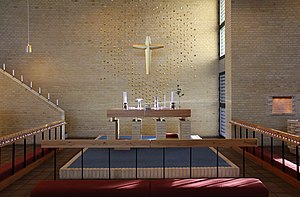
Simon Peters Kirke (Kolding)
Alteret i Simons Peters Kirke i Kolding. 2010
Såvel alterbord som dåbsfad bæres af grundmurede, enkle fundamenter. Dåbsfad og alterets to store lysestager er udført i sølv af guldsmed Bent Gabrielsen, som tillige har tegnet og udført alterbaggrunden i samarbejde med kirkens arkitekt, Holger Jensen. Den består af et forgyldt, tomt kors omgivet af 350 ""prismer"", udført i træ og belagt med bladguld. Disse ""prismer"" giver forskellige lysvirkninger, som afhænger af den belysning, som trænger igennem de høje ruder ved siden af alteret og i kirkerummets bagerste del. Altersølvet er lavet af sølvsmed Hjørdis Haugaard, Kolding. Alteret er altid smykket af en enkelt rød rose. Kun ved højtiderne og særlige lejligheder suppleres denne enkle blomsterudsmykning med to blomsteropsætninger"
Simon Peters kirke er beliggende Islandsvej 12 i Kolding. Den blev indviet 2. september 1979 og er dermed Koldings nyeste kirke. Den meget minimalistiske stil er udført af arkitekten Holger Jensen.